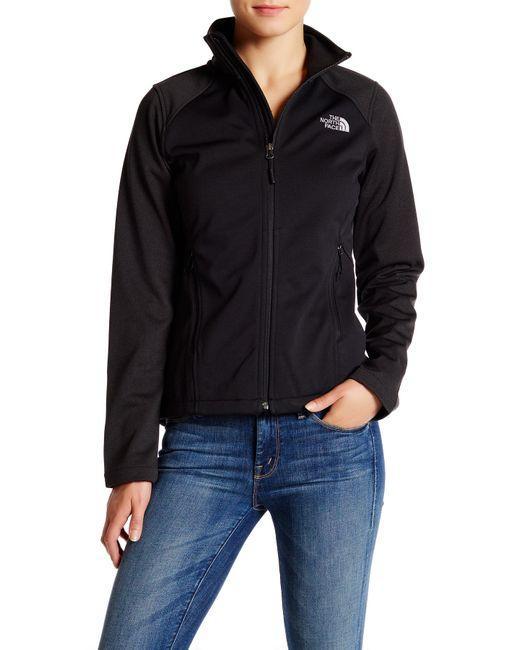
Schwarze Jacke mit vollem Ärmel für Damen